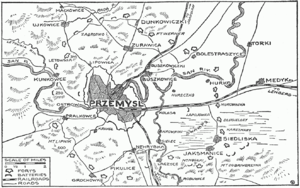
Belejringen af Przemyśl / Postforbindelser
Przemysl og omkringliggende forter
Belejringen af Przemyśl var en af de største belejringer under 1. verdenskrig og et knusende nederlag for Østrig-Ungarn. Omringningen af Przemyśl begyndte den 24. september 1914 og blev kort ophævet den 11. oktober under en østrig-ungarsk offensiv. Belejringen blev genoptaget den 9. november og den østrig-ungarske garnison overgav sig den 22. marts 1915 efter at have holdt ud i 133 dage.